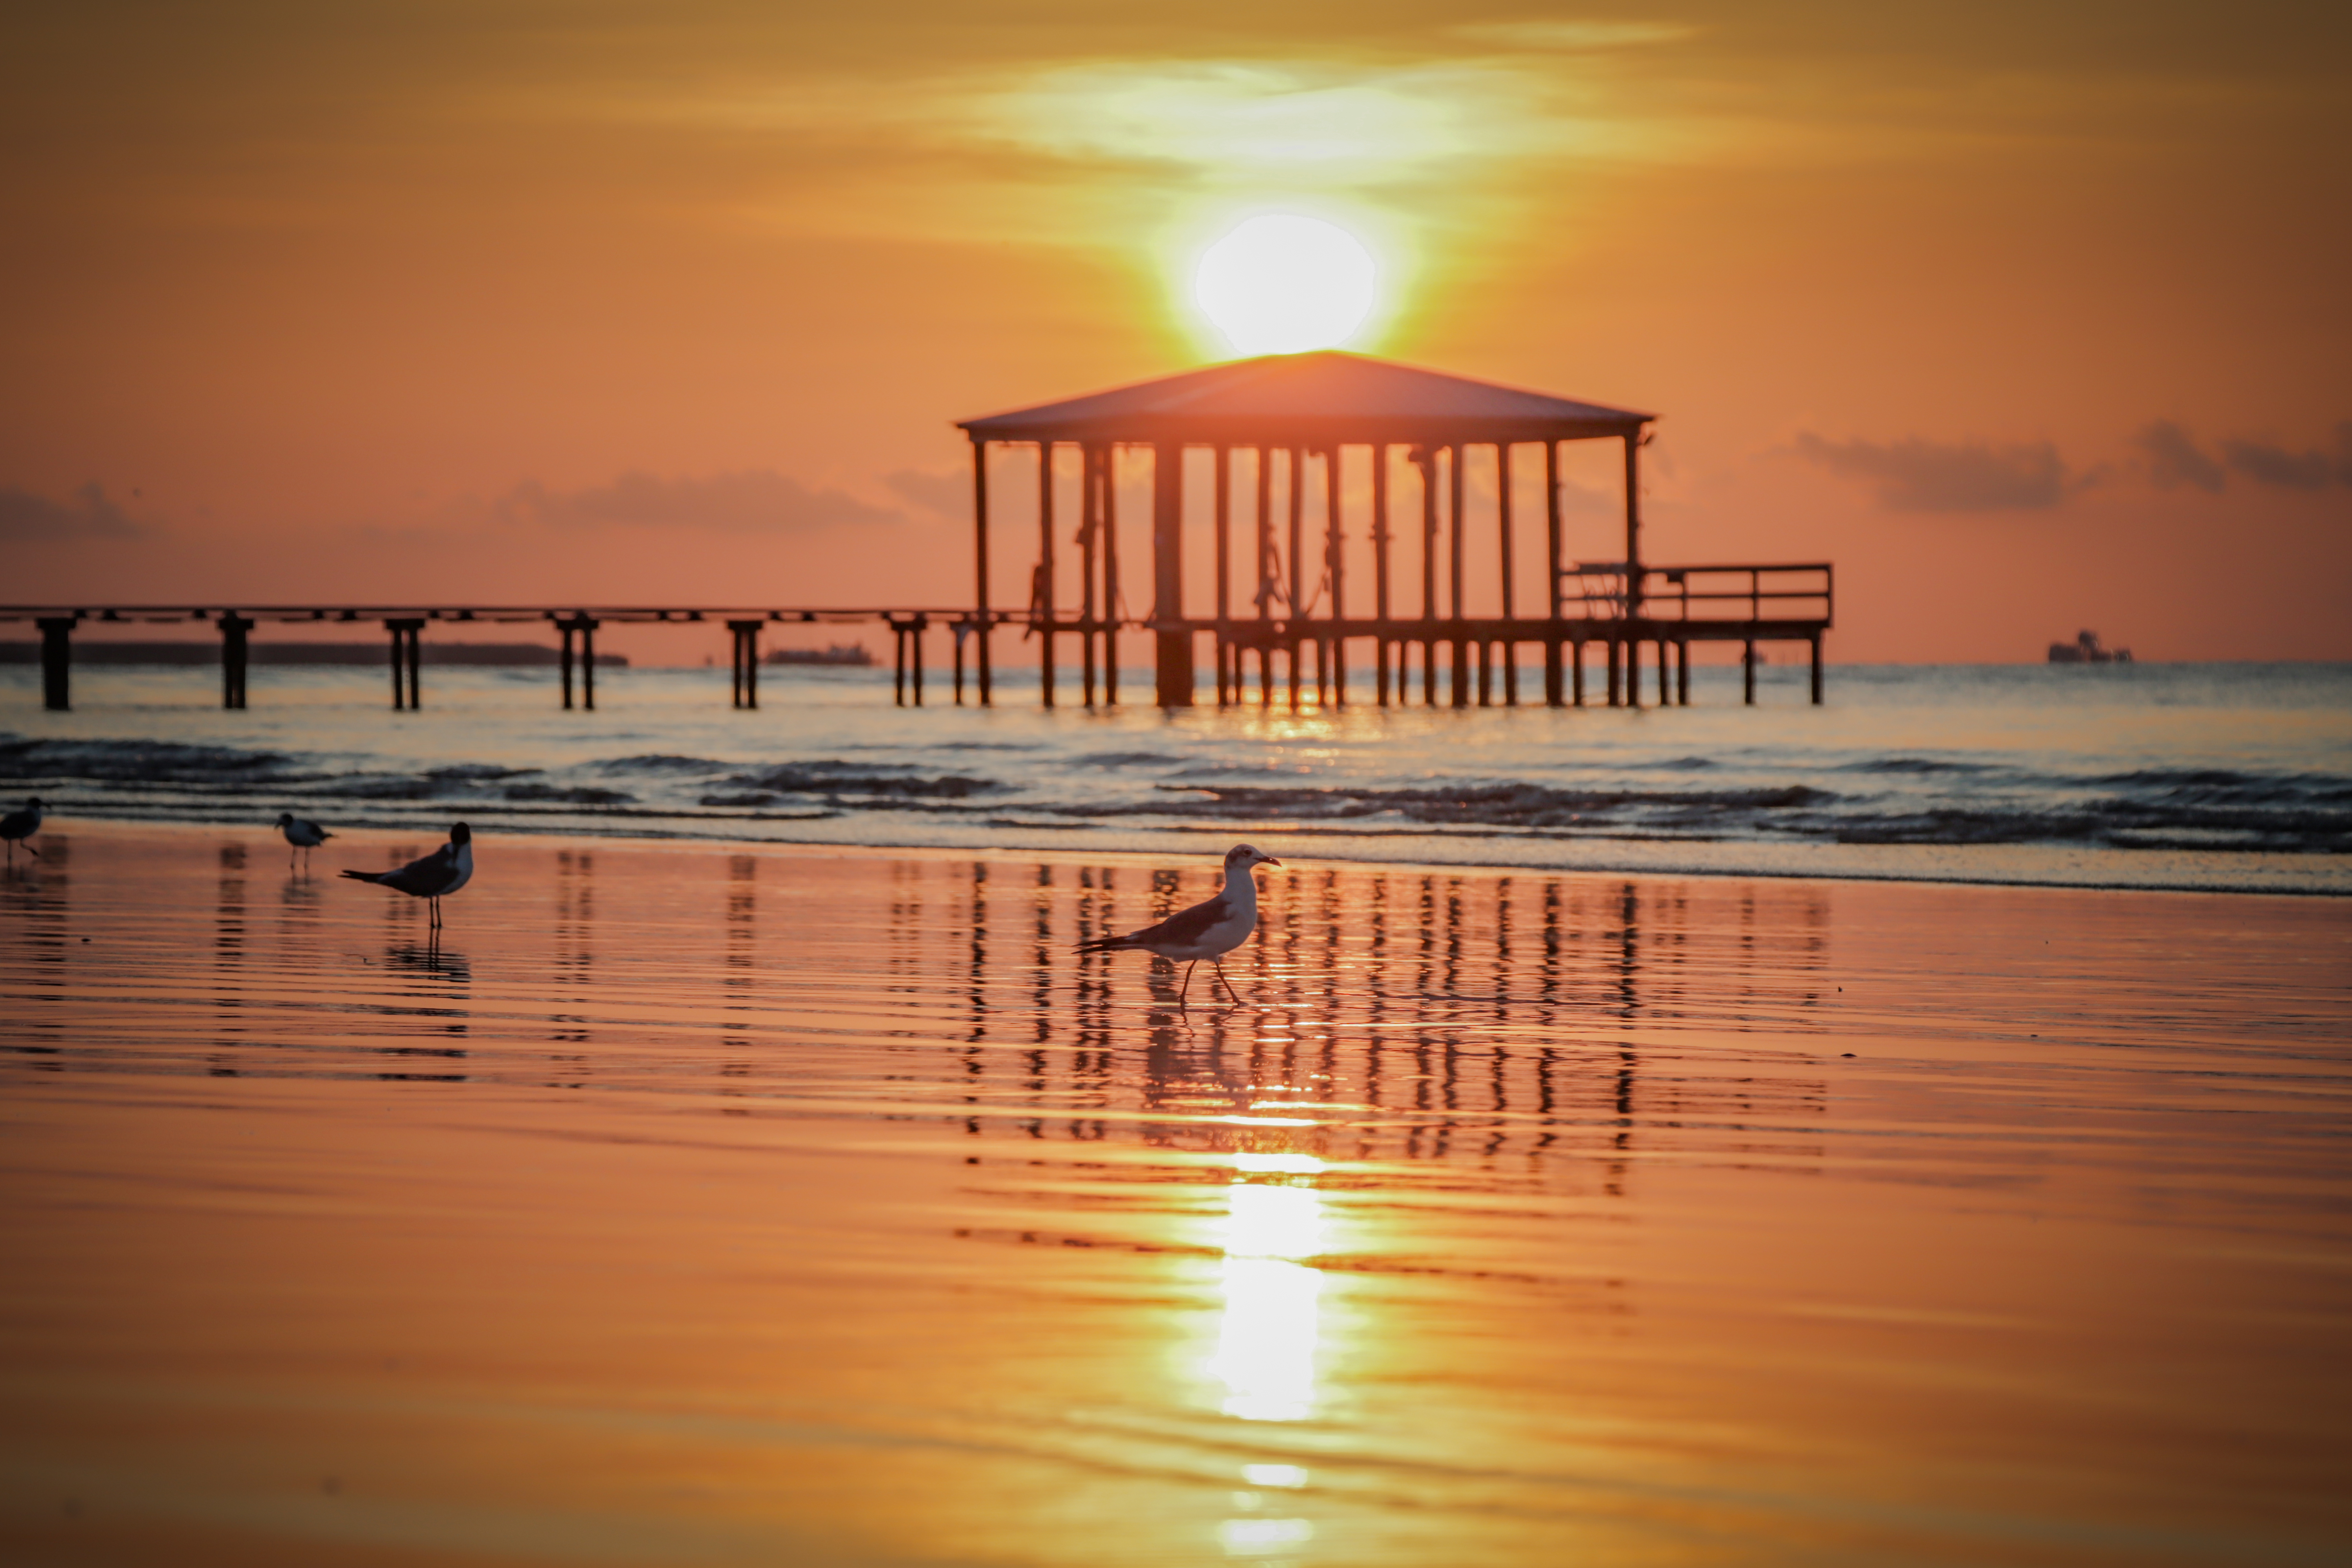
beach, shore, water, sky, outdoors, sunrise, waves, cloud, bird, afterglow, nature, dusk, plant, orange, sunset, red sky at morning, sunlight, lake, body of water, sun, horizon, atmospheric phenomenon, morning, tree, waterway, calm, landscape, dawn, astronomical object, wood, wind wave, reflection, pier, evening, dock, coast, ocean, sound, wave, seabird, arecales, nonbuilding structure, tropics, bridge, palm tree, reservoir, vacation, sea, water bird, tide, inlet, wildlife